MBLE Épervier

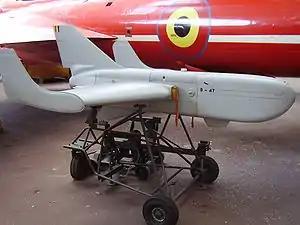

The MBLE Épervier was a 1970s Belgian battlefield reconnaissance system which included an X-5 air vehicle, a launcher and a drone control centre. It served with the Belgian Army until 1999.